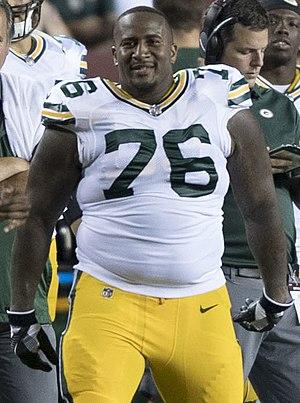
Michael Wayne Daniels Jr., né le 5 mai 1989 à Stratford, New Jersey, est un joueur américain de football américain. Il joue Defensive end pour les Lions de Détroit en National Football League.